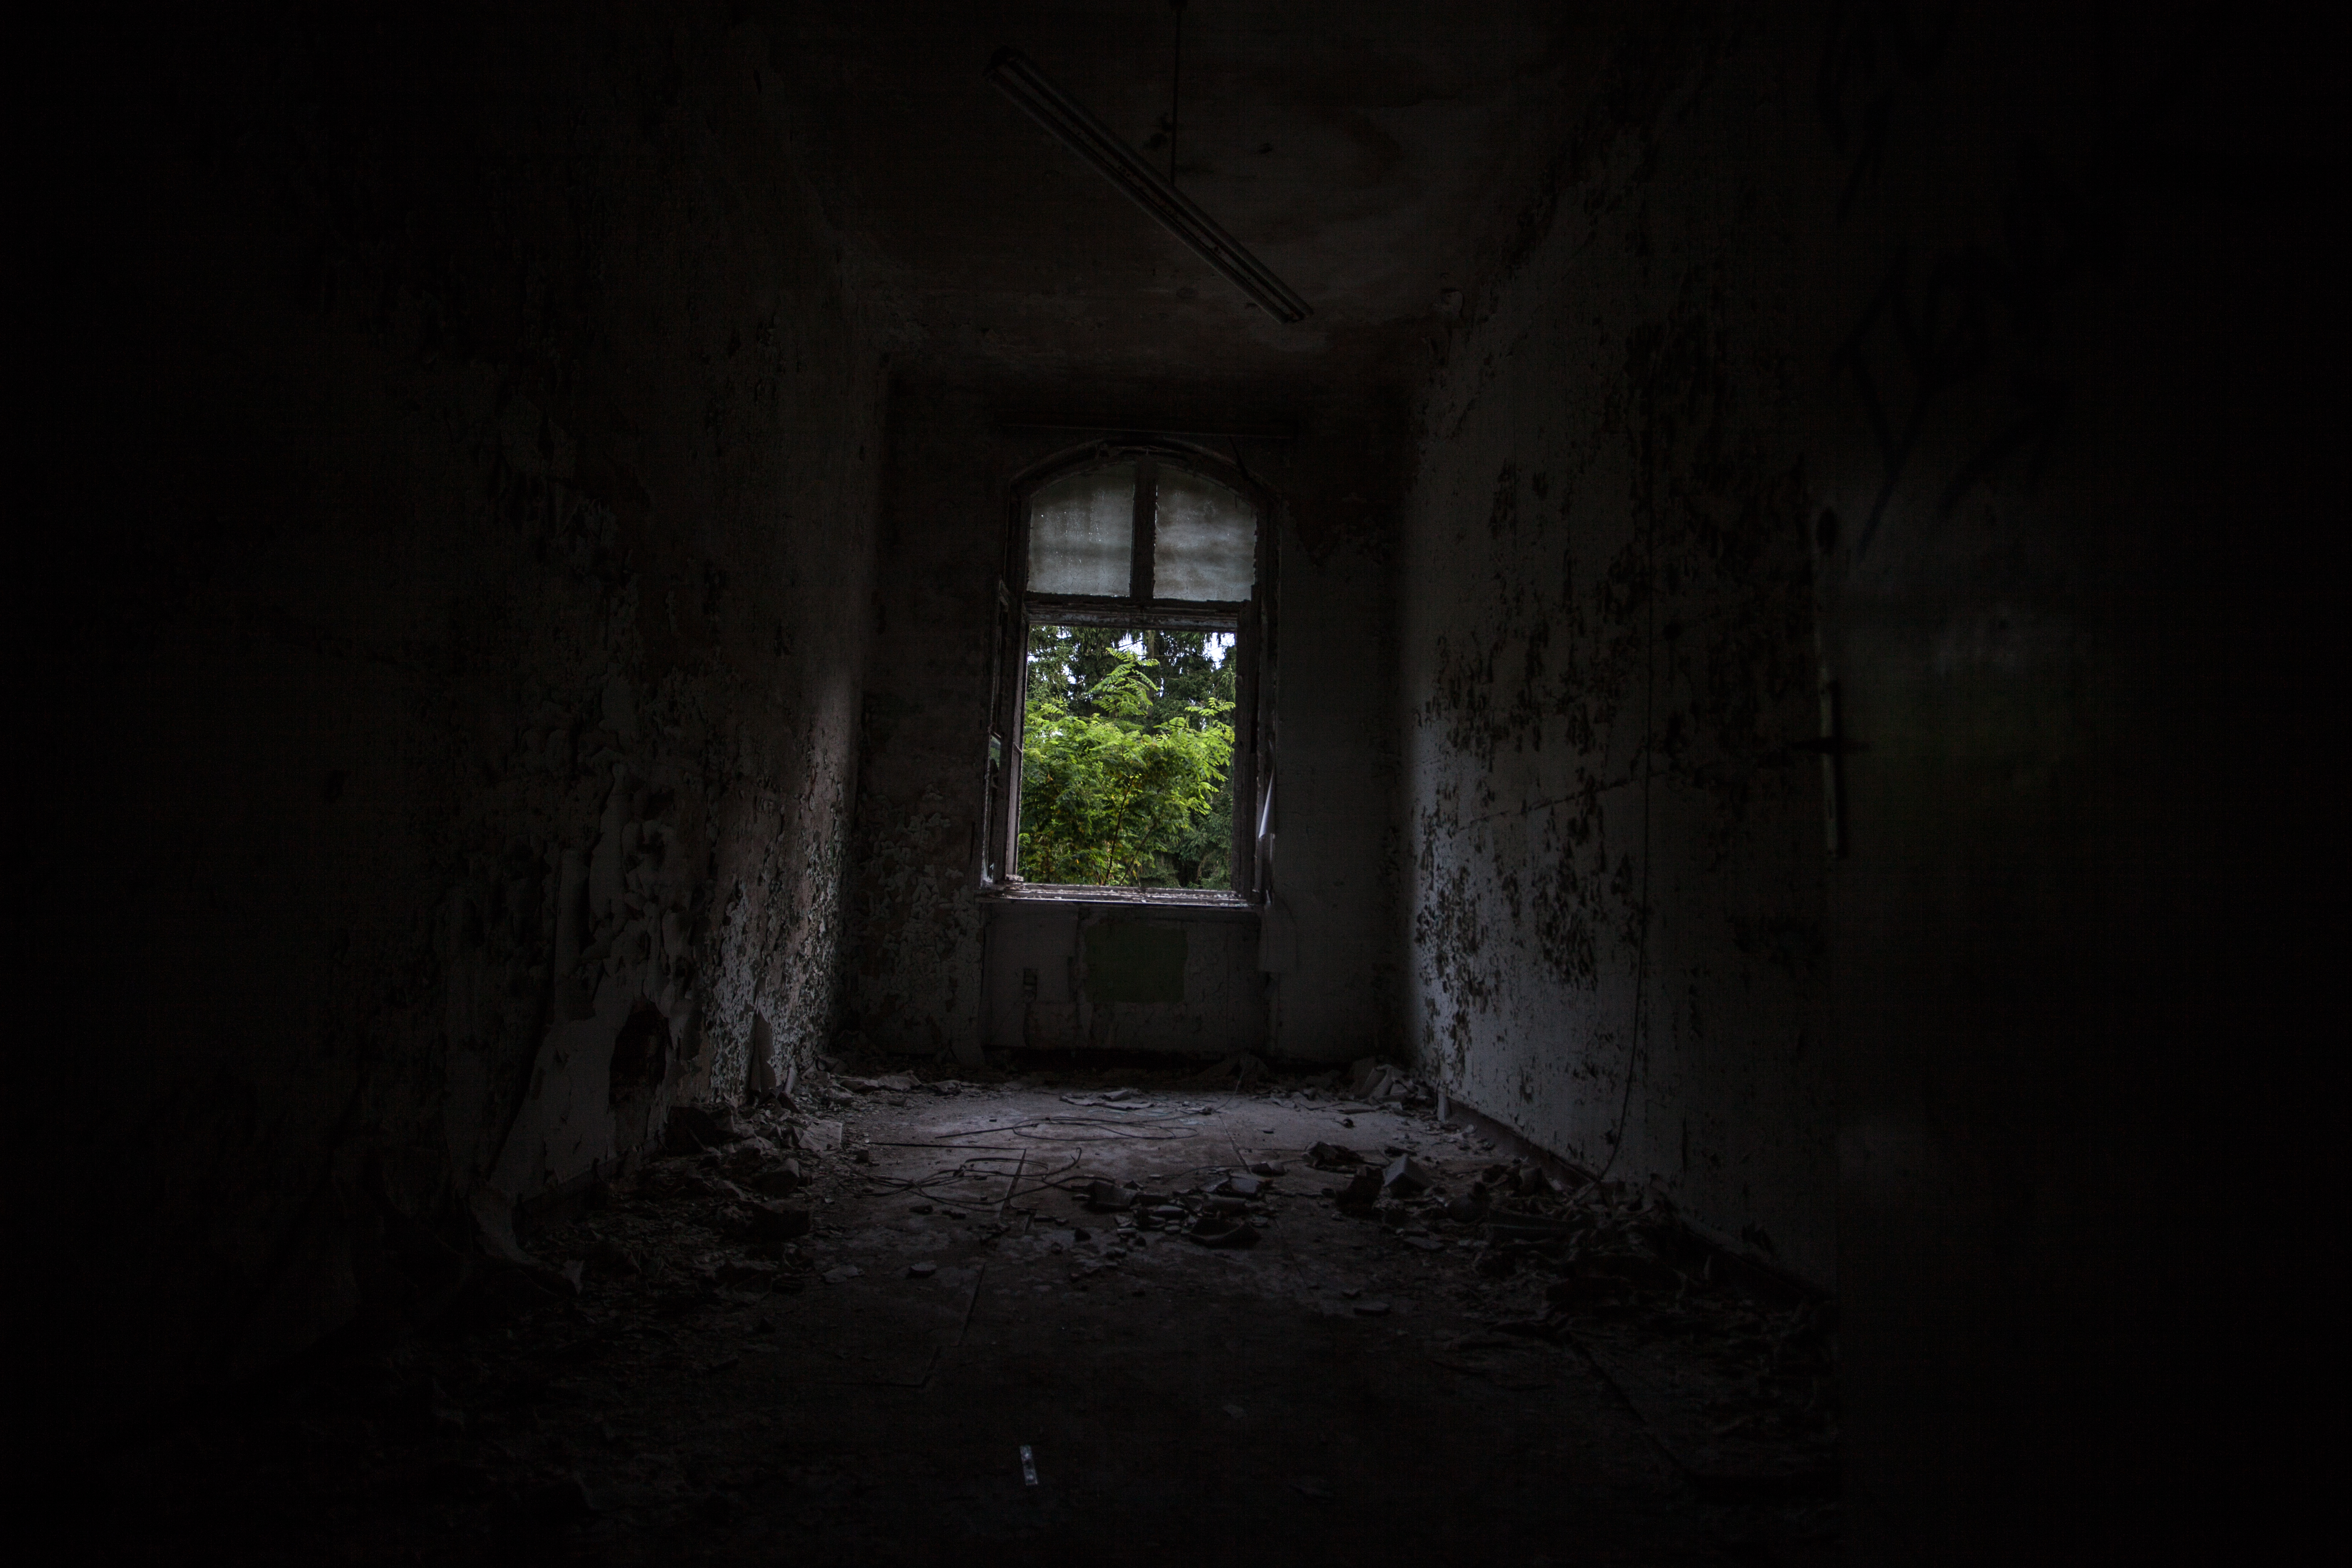
creative, light, night, sunlight, window, dark, green, shadow, darkness, cc0, place, publicdomain, deep, domain, lost, public, deutschland, lostplace, royaltyfree, jacober, jacoberphotography, lostplaces, beelitz, photogrpahy, heilstadten, beelitzheilstadten, lostplacedeutschland, screenshot, freeculture, atmospheric phenomenon